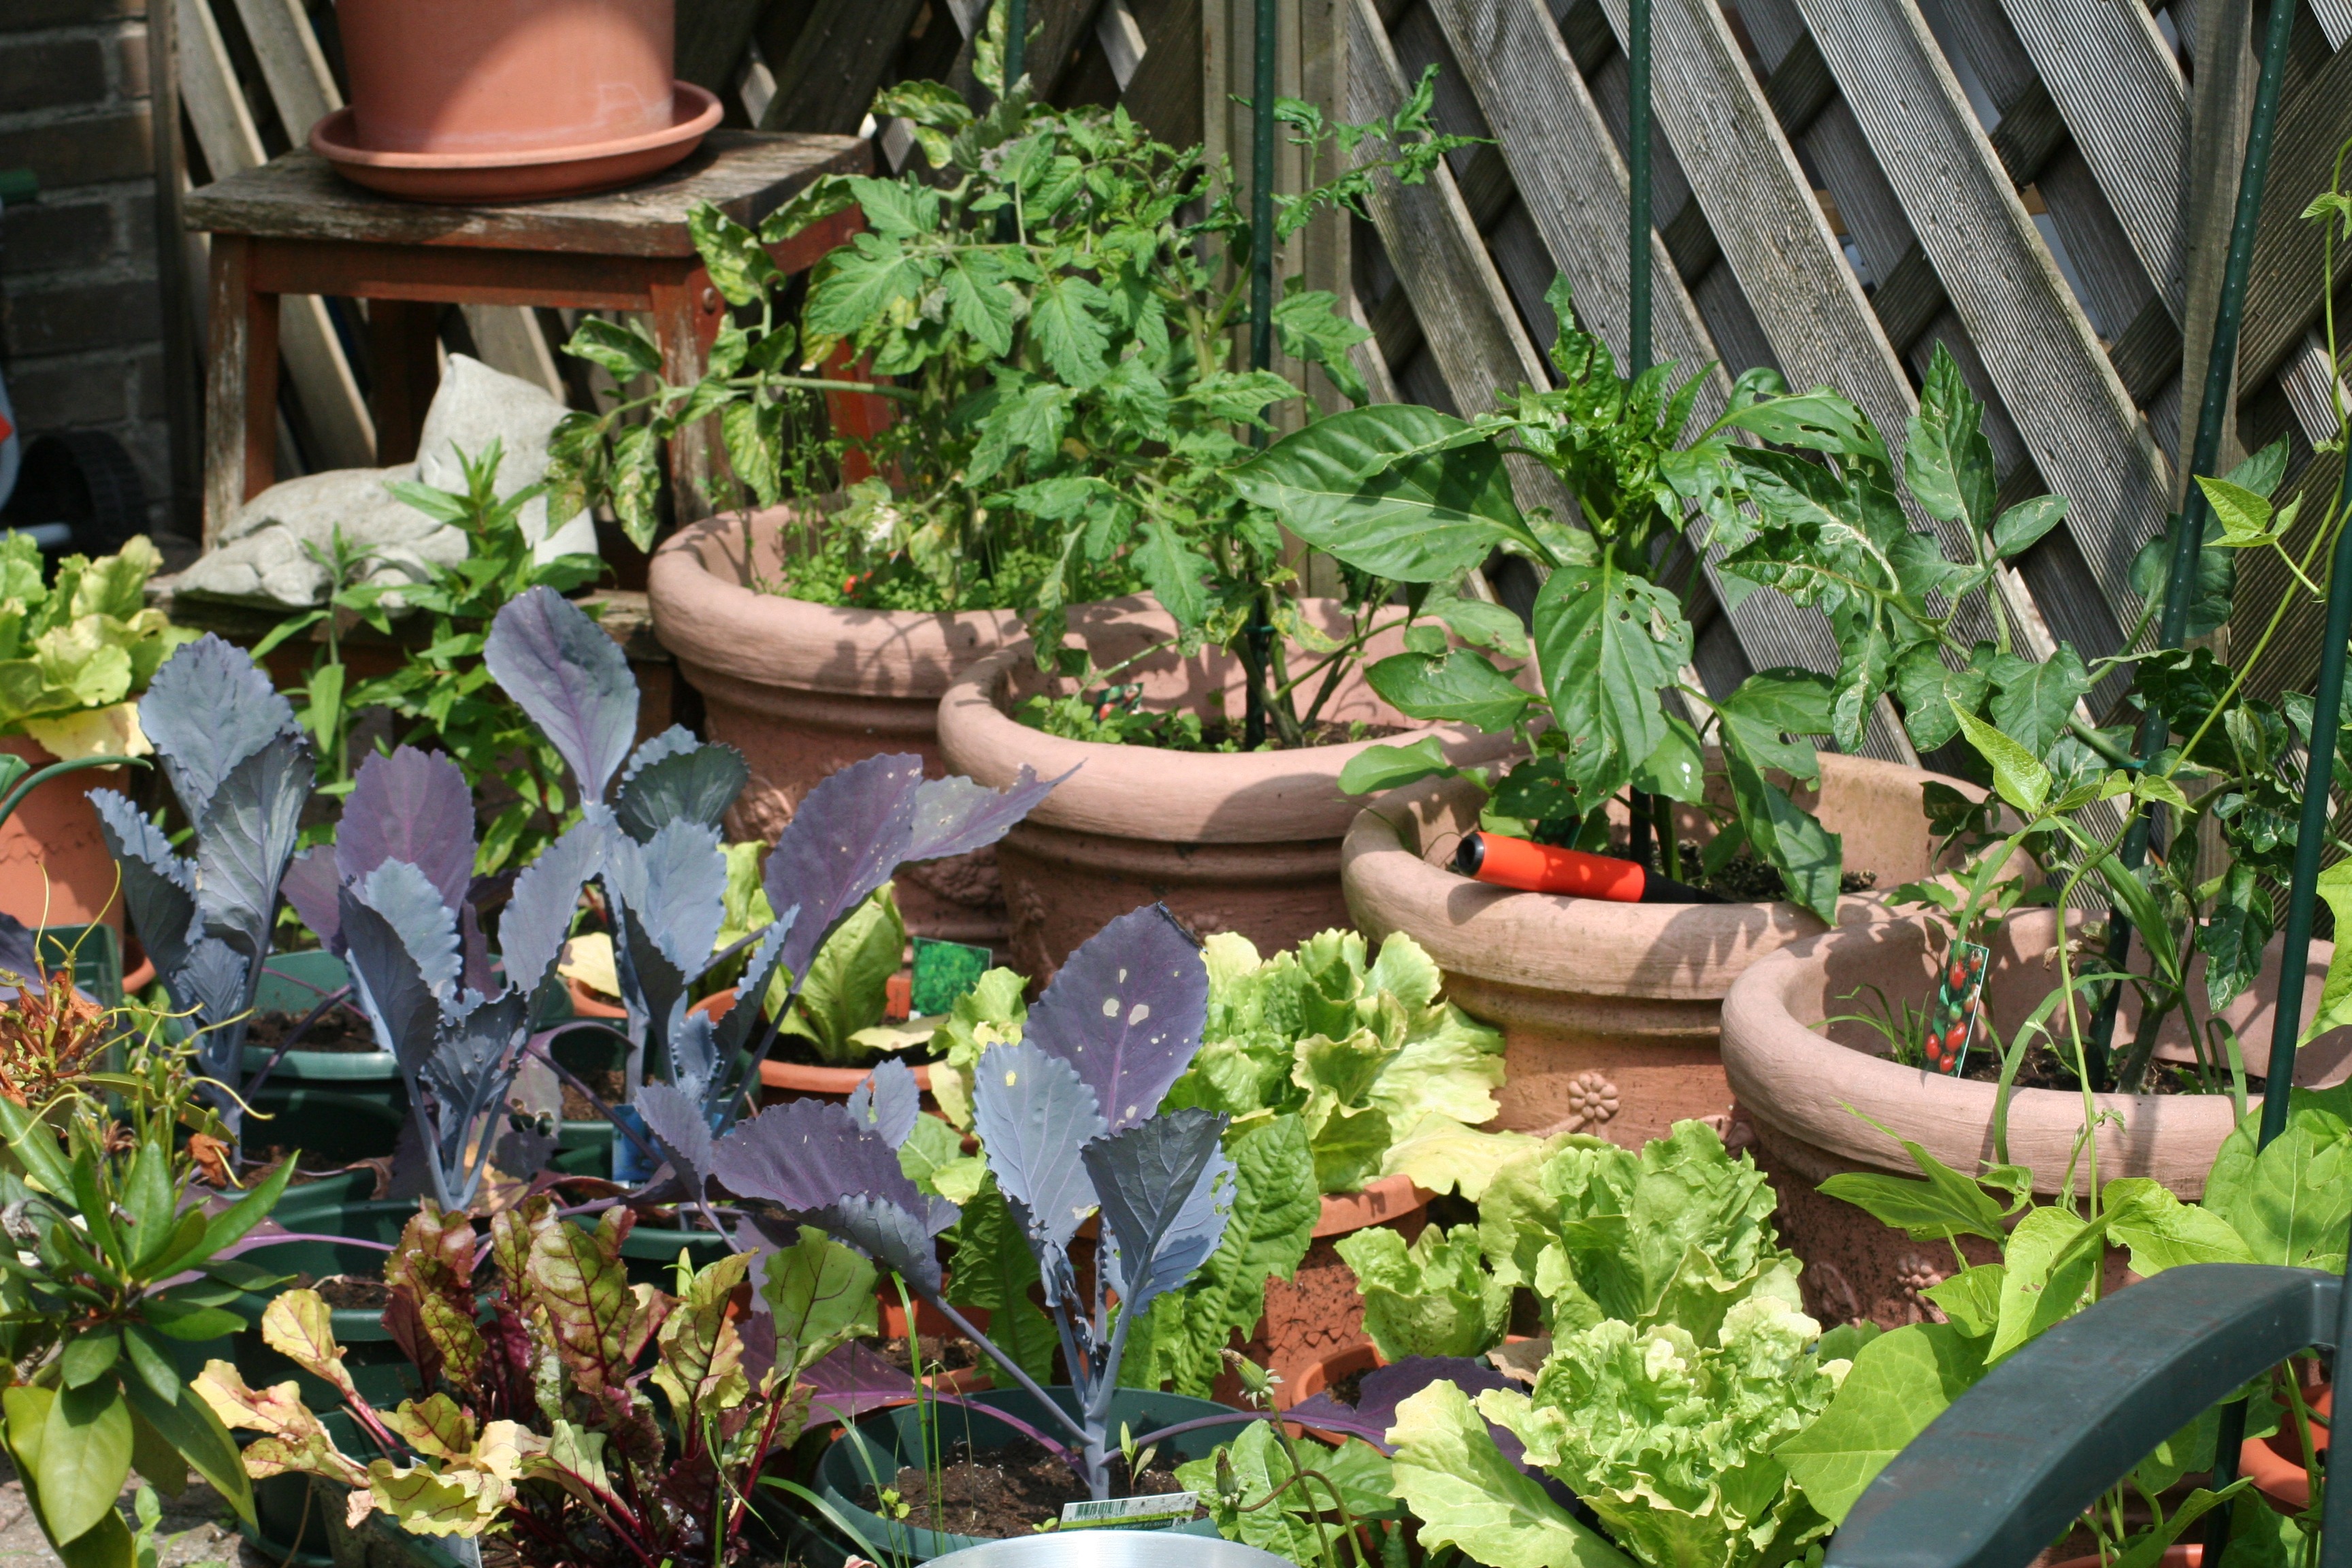
plant, flower, food, herb, produce, backyard, garden, yard, kitchen garden, self cultivation, outdoor structure